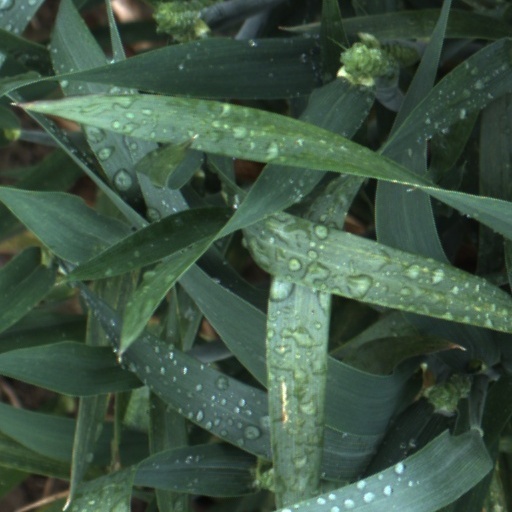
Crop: wheat